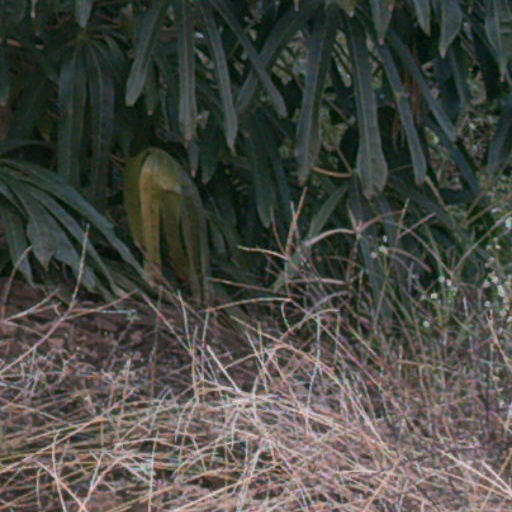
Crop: cassava